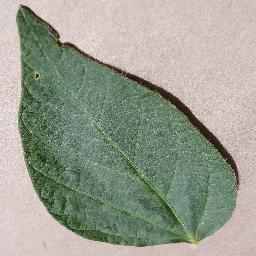
Label: Soybean___healthy